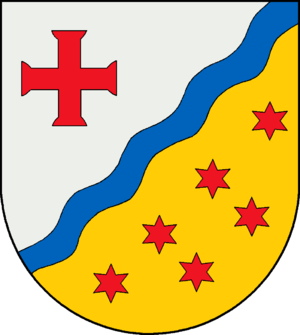
Fjolde
Coat of arms of Fjolde
Fjolde eller Viöl er en landsby og kommune i det nordlige Tyskland under Kreis Nordfriesland i delstaten Slesvig-Holsten. Byen ligger nord for Arlåen mellem Husum og Slesvig by på midtsletten i Sydslesvig. Arealet omkring Fjolde er højtliggende og bakket, gennemskåret af flere mose-, hede- og skovstrækninger.